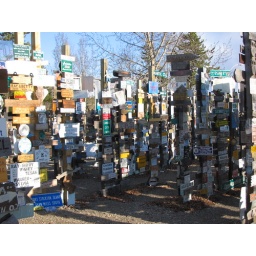
the not enchanted sign post forest in Watson Lake, YT